Nippon Cargo Airlines

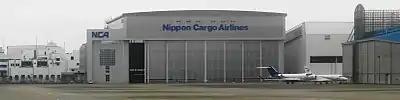
Nippon Cargo Airlines headquarters in Narita

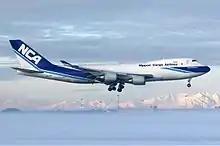
A Nippon Cargo Airlines Boeing 747-400F landing at Milan Malpensa Airport (2008)

Nippon Cargo Airlines has its headquarters in the NCA Line Maintenance Hangar (NCAライン整備ハンガー "NCA Rain Seibi Hangā") at Narita International Airport in Narita, Chiba Prefecture. The hangar is within the engineering and maintenance complex at Narita Airport. The facility has several environmentally friendly aspects, including a light wall, top lighting, naturally balanced wind power vent windows, a garden roof, a solar water heating system, and equipment to use rainwater to wash aircraft fuselages.